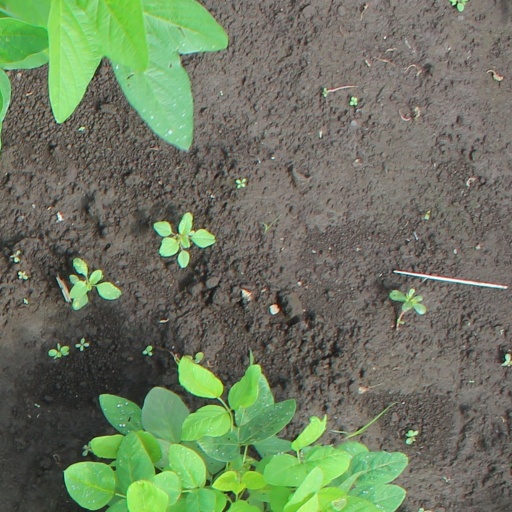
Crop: soybean